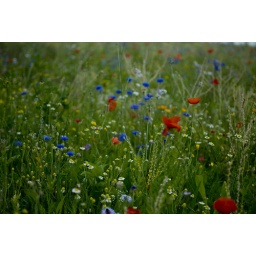
Wild flowers on the roof of the art museum in Bonn